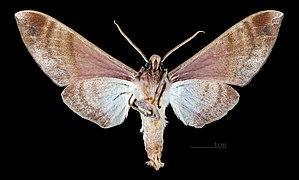
Opistoclanis hawkeri, unique représentant du genre monotypique Opistoclanis, est une espèce de papillons de la famille des Sphingidae, sous-famille des Smerinthinae, et de la tribu des Smerinthini.